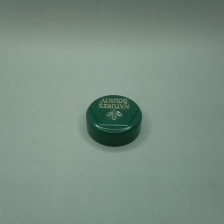
Color: green
Cap type: flip-top cap